List of battleships of Japan

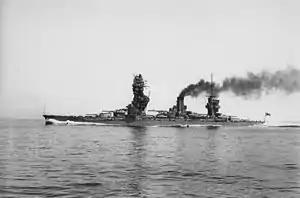
"Fusō" on trials in 1933 after her modernization

The , "Fusō" and "Yamashiro", were a pair of dreadnoughts built for the IJN during World War I. Both patrolled briefly off the coast of China before being placed in reserve at the war's end. Although they were extensively modernized during the 1930s, the sisters were considered obsolescent by the eve of World War II, and neither saw significant action in its early years. "Fusō" and "Yamashiro" briefly served as troop transports in 1943, but mostly served as training ships that year. They were the only two Japanese battleships at the Battle of Surigao Strait in October 1944, the southernmost action of the Battle of Leyte Gulf, and were sunk by torpedoes and naval gunfire during the night battle with the loss of almost all of their crews.